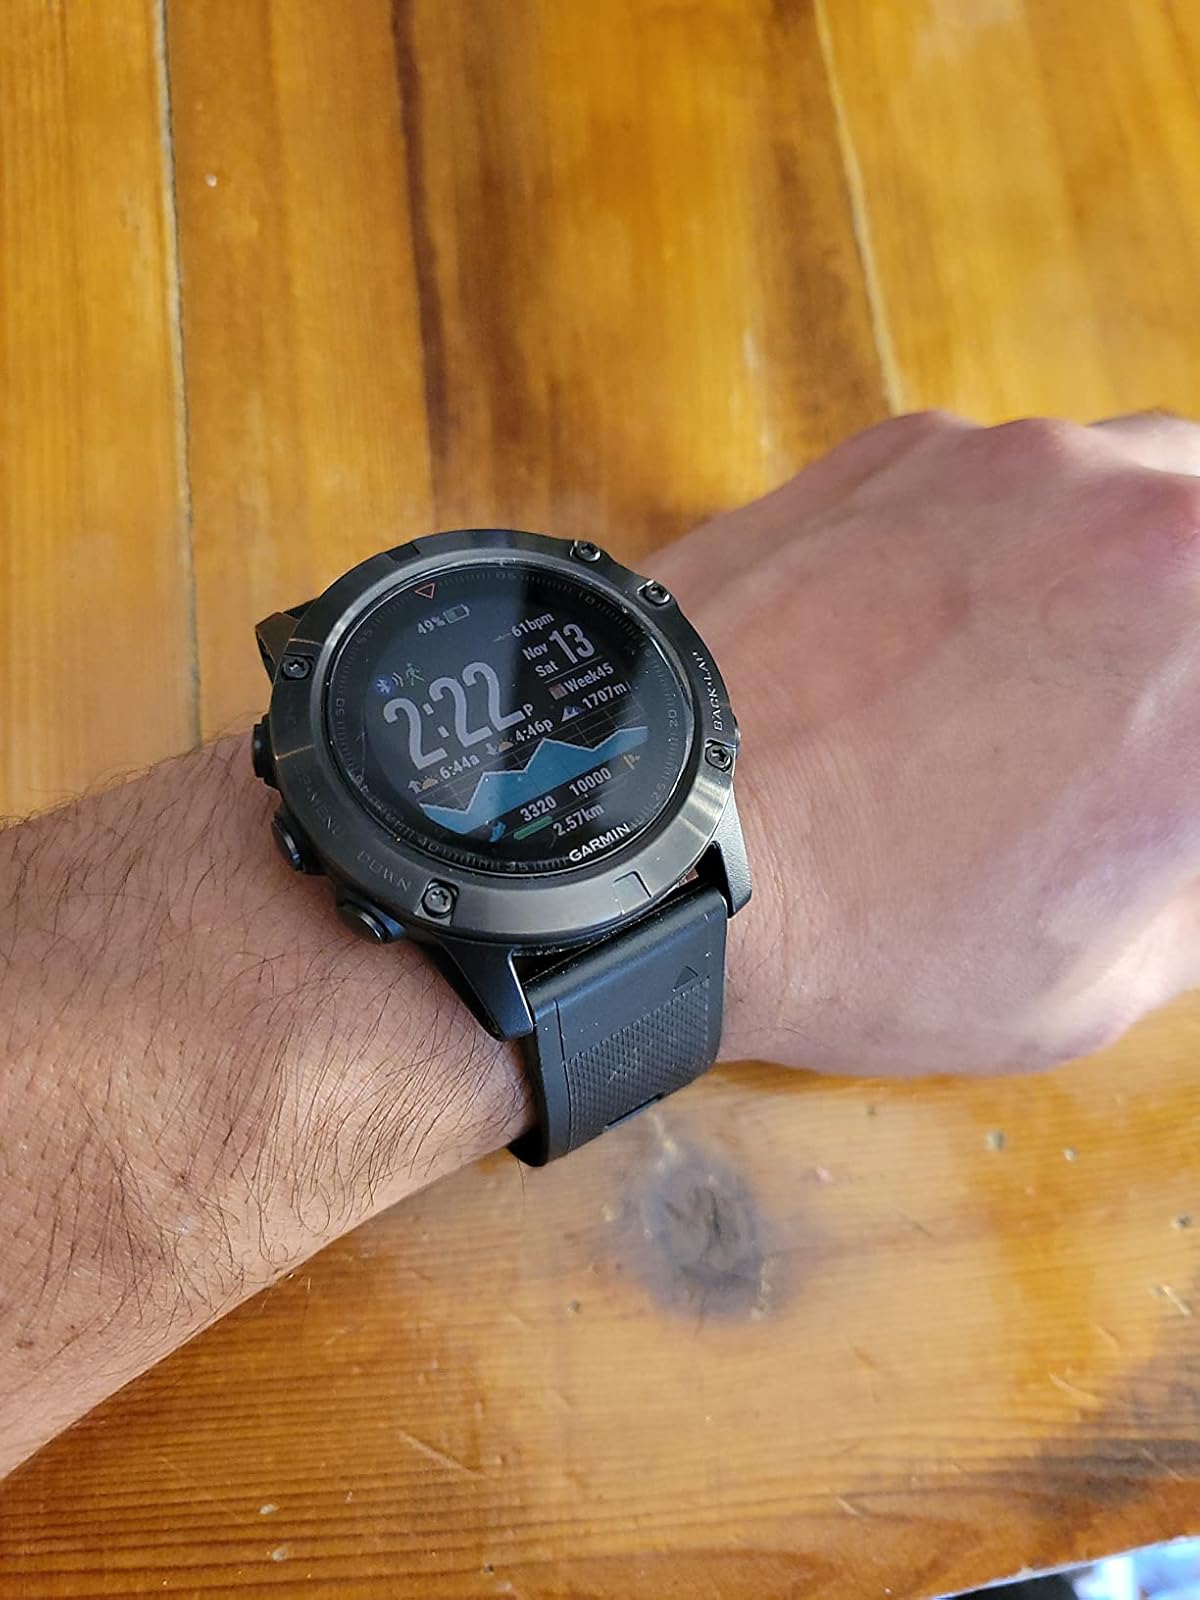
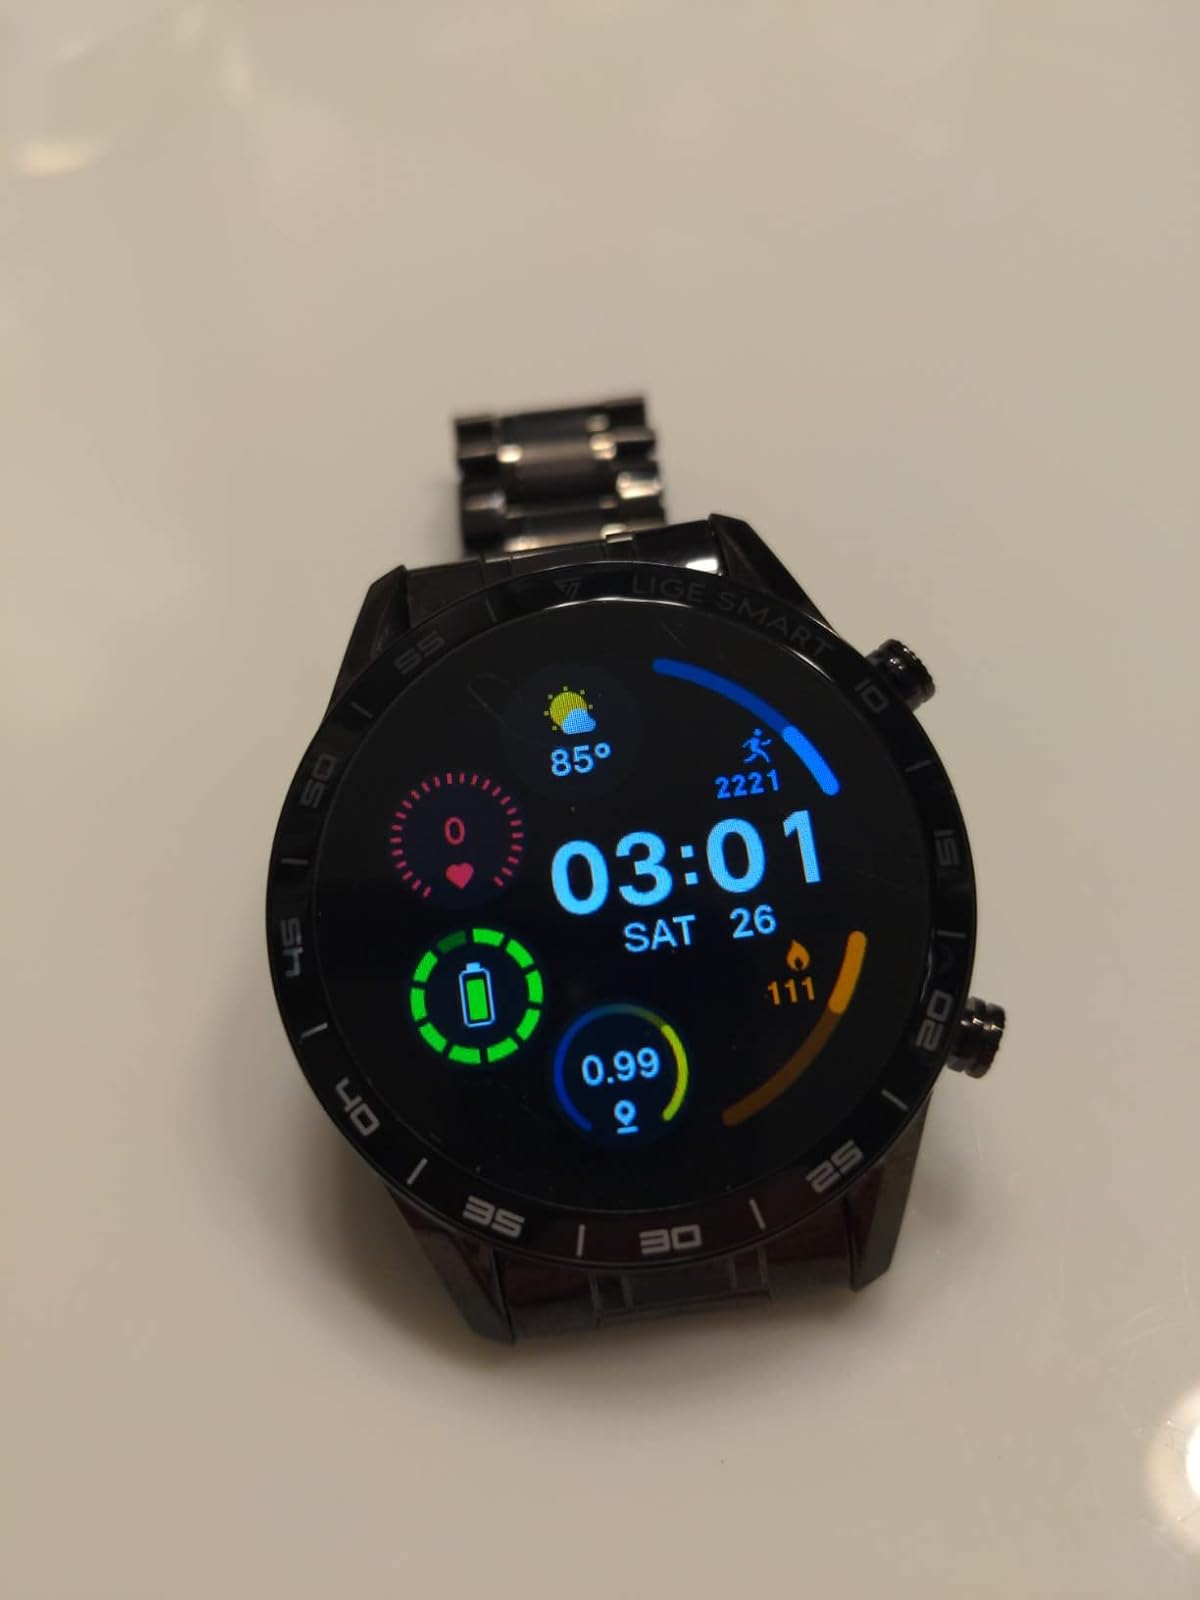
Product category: smartwatch
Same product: no